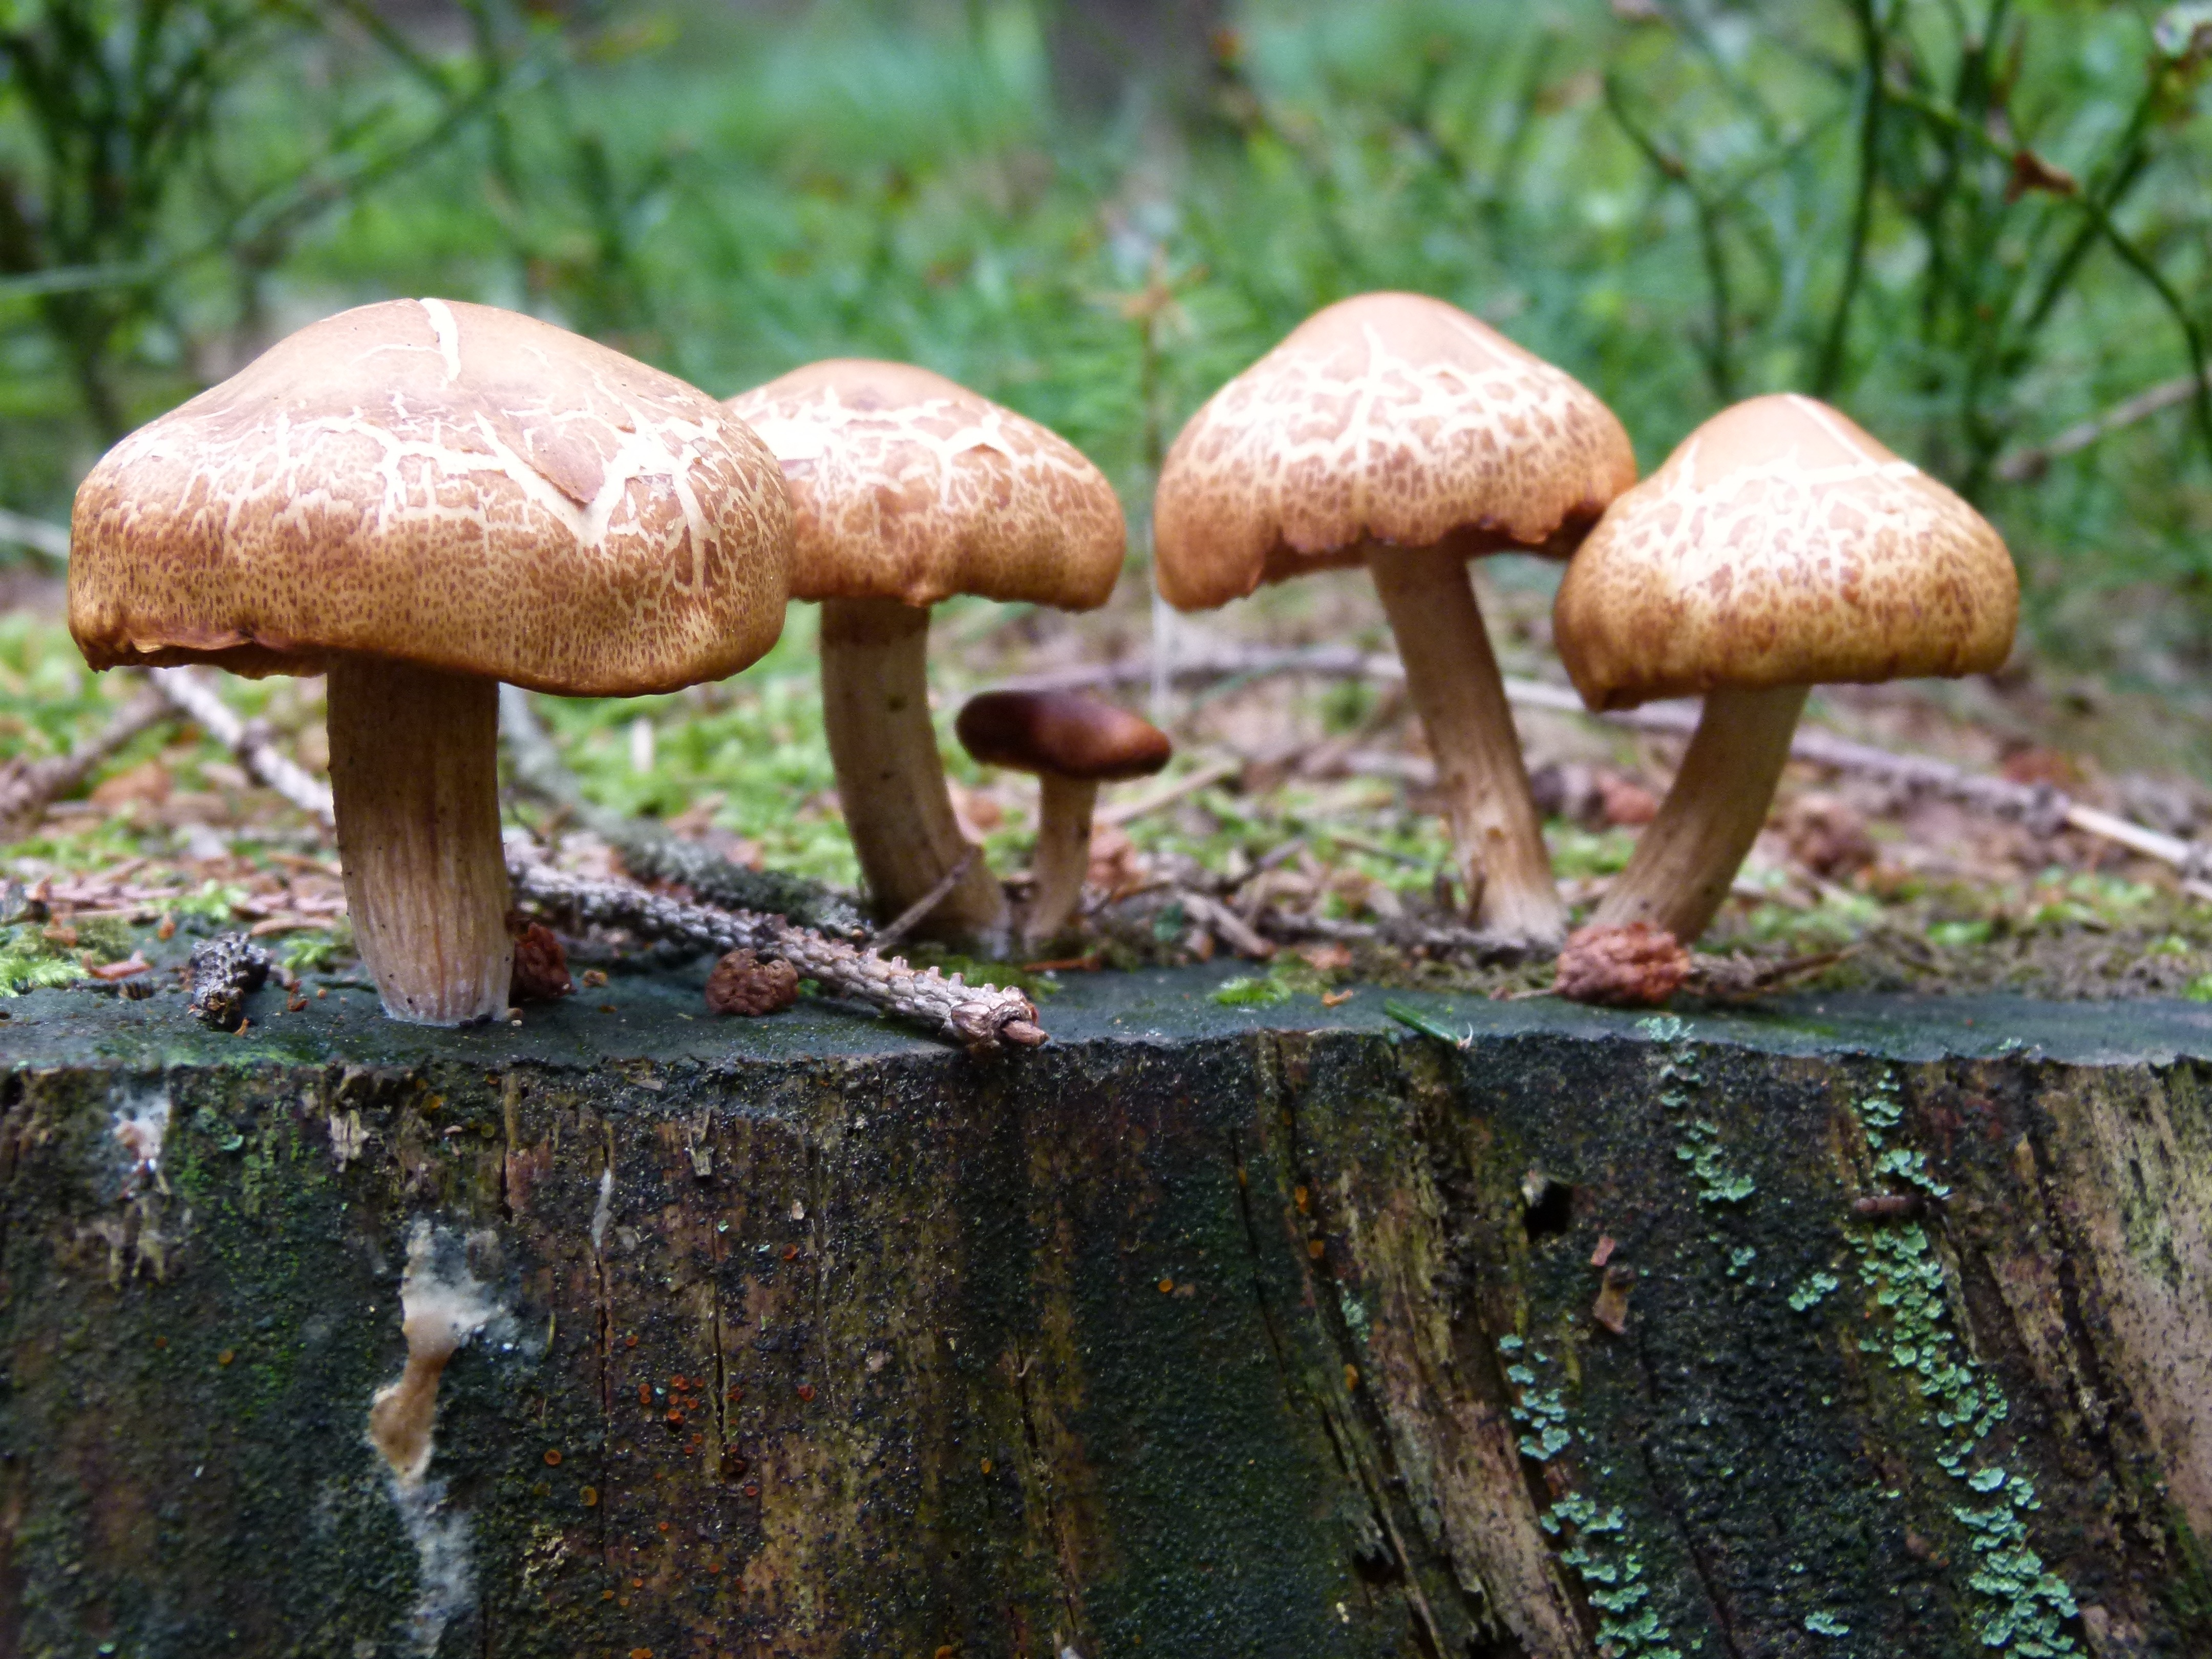
nature, forest, plant, log, autumn, soil, mushroom, eat, fauna, forest floor, fungus, mushrooms, toxic, woodland, bolete, forest mushroom, collect, agaricus, matsutake, oyster mushroom, edible mushroom, medicinal mushroom, agaricomycetes, agaricaceae, champignon mushroom, penny bun